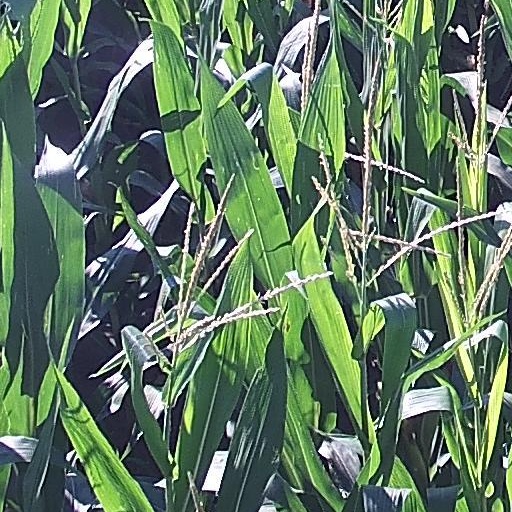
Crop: maize; corn